Alias Flequillo

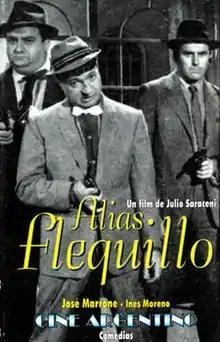
Theatrical release poster

Alias Flequillo is a 1963 black-and-white Argentine comedy film directed by Julio Saraceni and written by Abel Santacruz. The film stars José Marrone and Inés Moreno.